Serge de Beaurecueil

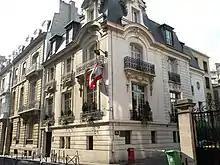
Birthplace of Serge de Beaurecueil, today the Lebanese embassy.

De Beaurecueil was a descendant of Philippe Antoine d'Ornano and Marie Walewska, as well as the Oppenheim family.